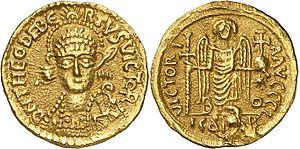
Solidus frappé après 540 à Bonna, Bonn (Allemagne). Avers
Thibert Iᵉʳ ou Théodebert Iᵉʳ, né vers 496 et mort en 548, est un roi des Francs.